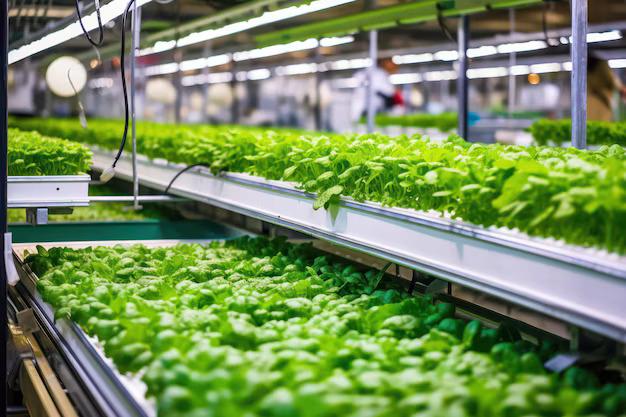
Mashine ya kukuza vitalu vidogo ni mashine ya mbogamboga mbalimbali, zinazotumika katika kukuza mazao ya kilimo, yakiwa kabla hayajakuwa,tayari kwa kupeleka kwenye shamba halisi la kukuzia mazao haya.